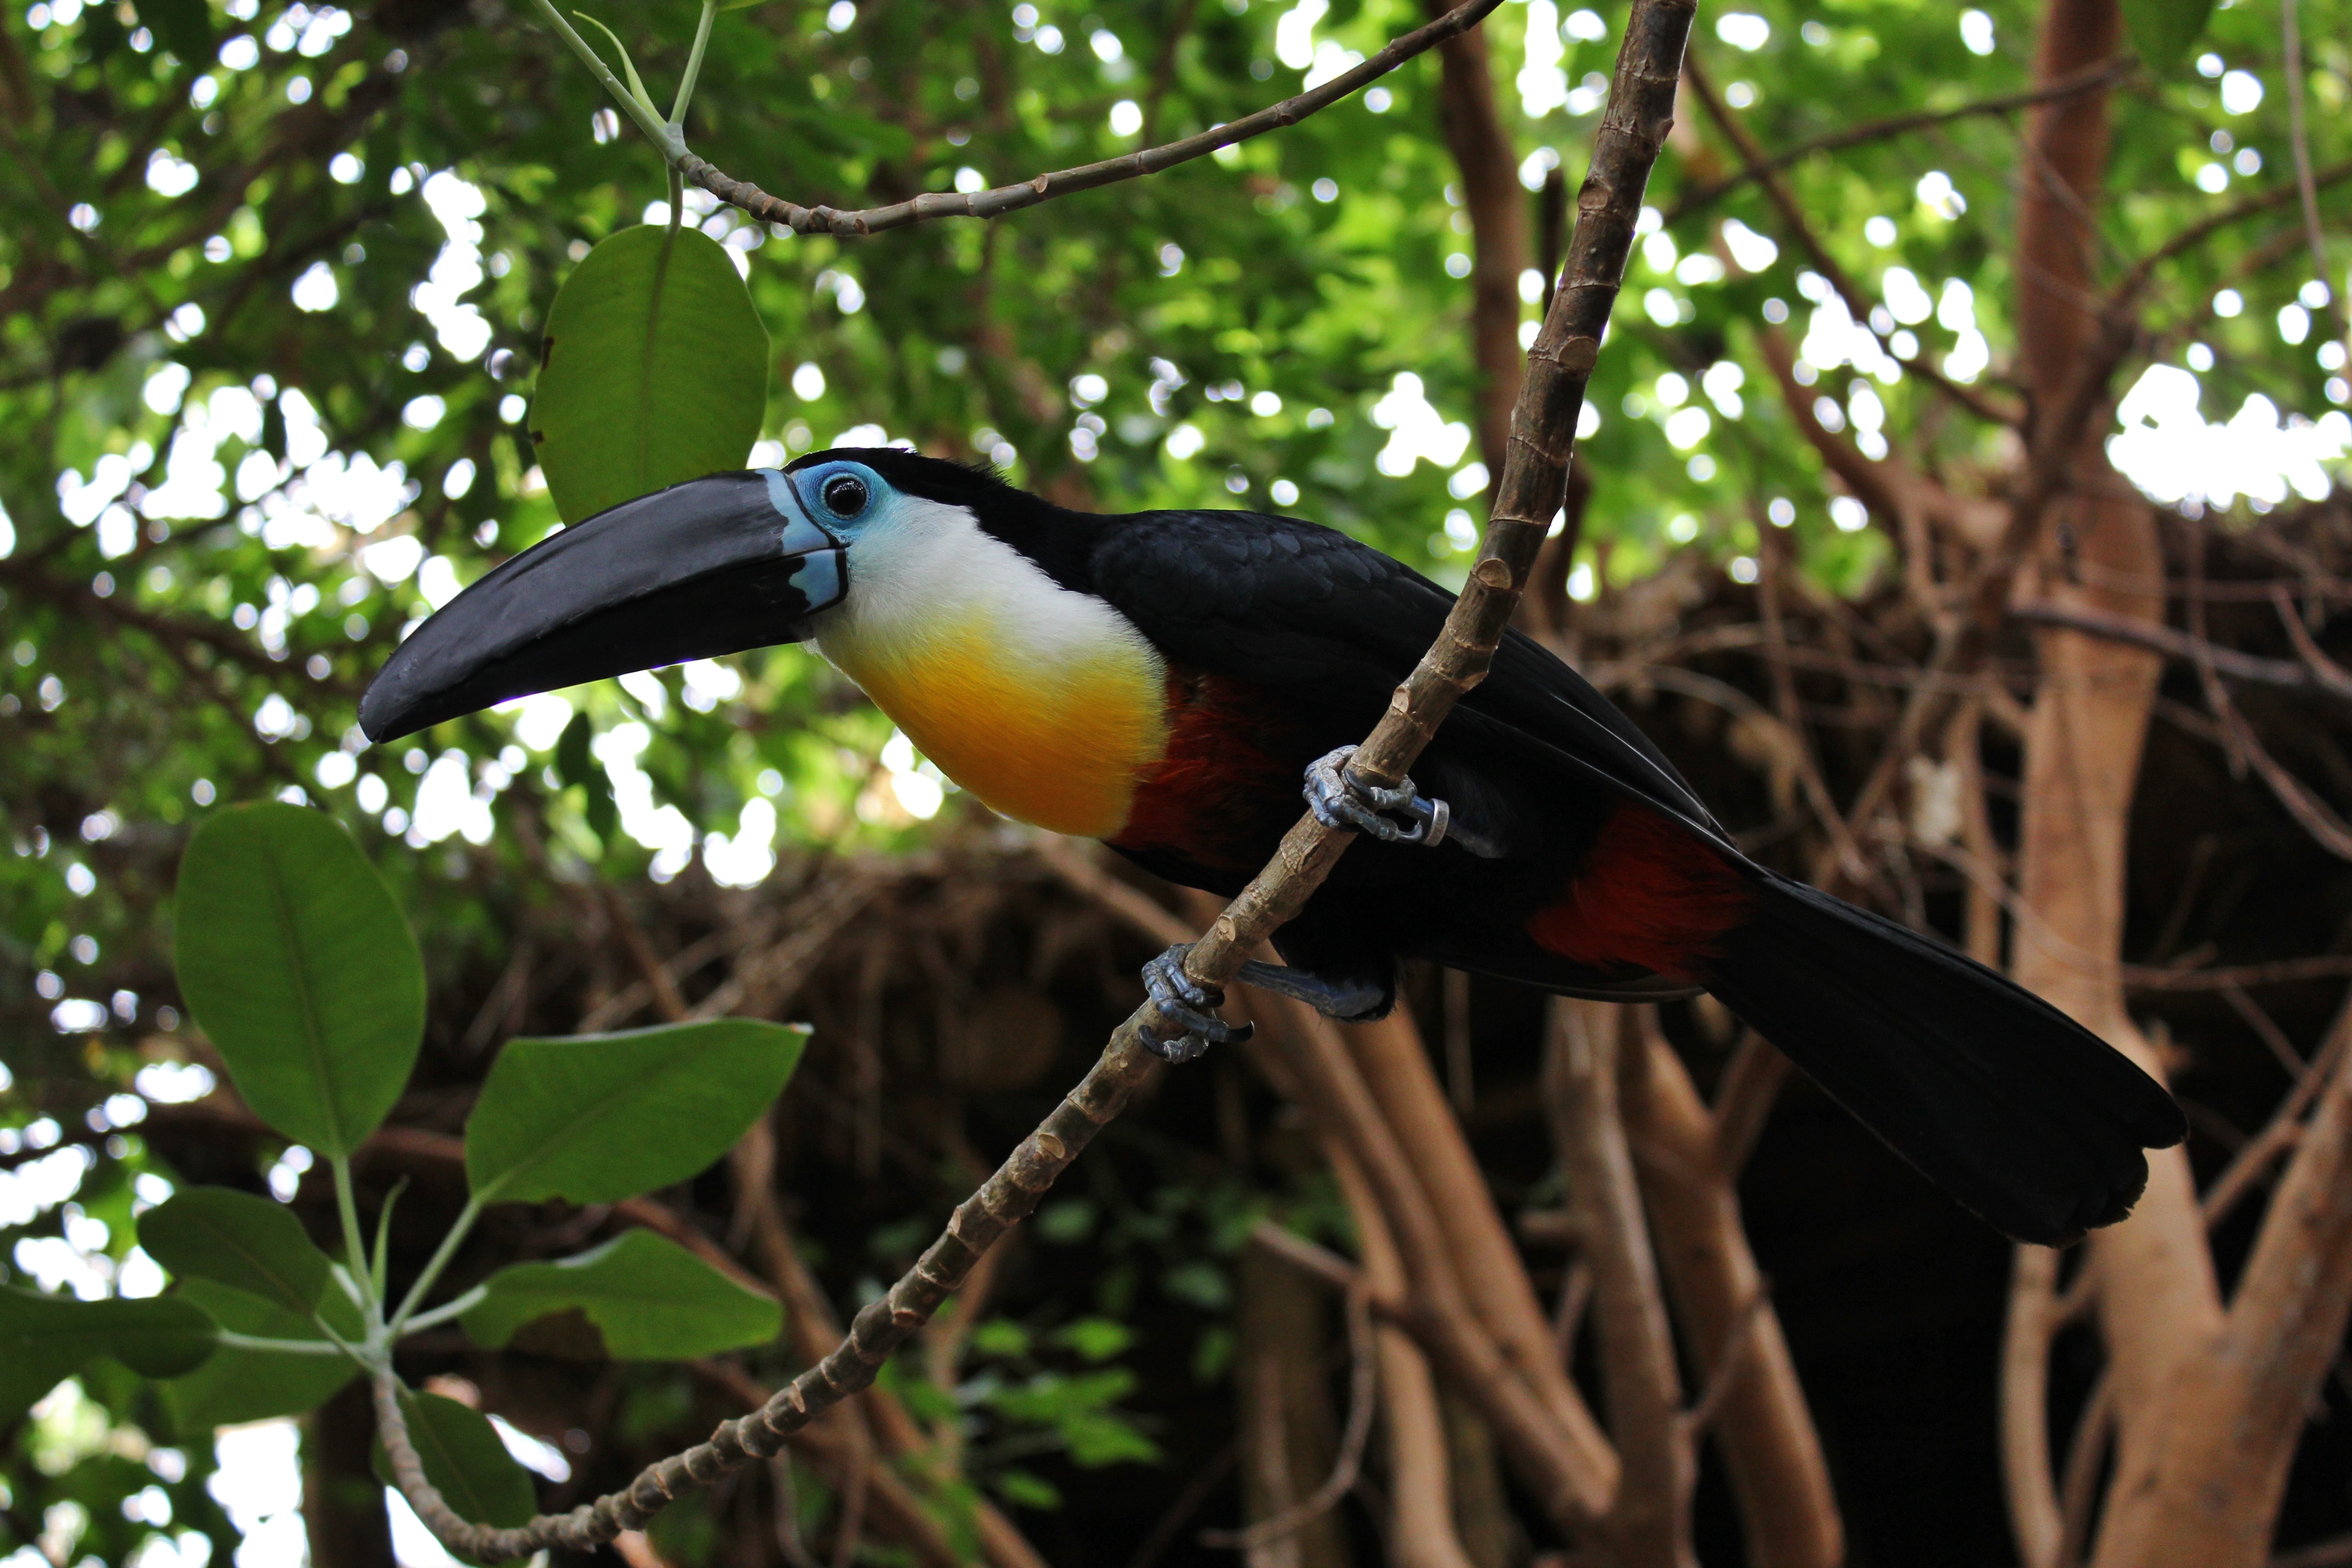
nature, branch, bird, wildlife, zoo, beak, color, fauna, vertebrate, hornbill, toucan, coraciiformes, zoo duisburg, perching bird, piciformes